United Nations Security Council Resolution 635

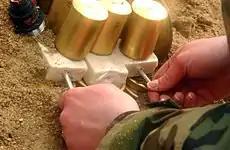
Explosive devices

United Nations Security Council resolution 635 was adopted unanimously on 14 June 1989, after taking note of an International Civil Aviation Organization (ICAO) resolution on 16 February 1989, and expressing its concern regarding incidents of terrorism on international air travel. Through the resolution, the Council condemned all acts of "unlawful interference" against the security of civil aviation, calling on all Member States to co-operate in devising and implementing ways to combat terrorism.